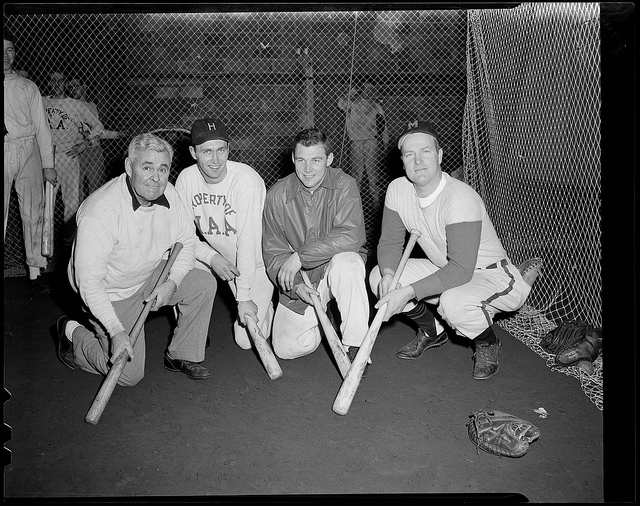
bốn người đàn ông đang ngồi trên sân cùng với những cây gậy bóng chày